Edith Frances Mary Struben

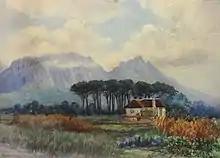

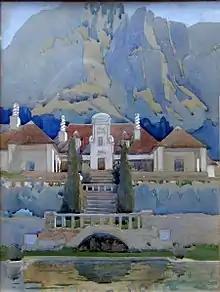

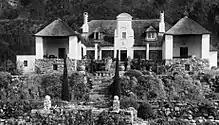

Edith Frances Mary Struben (1868 - 21 October 1936) was a South African botanical illustrator and painter. She was the eldest daughter of Harry Struben, a pioneer gold miner on the Witwatersrand.